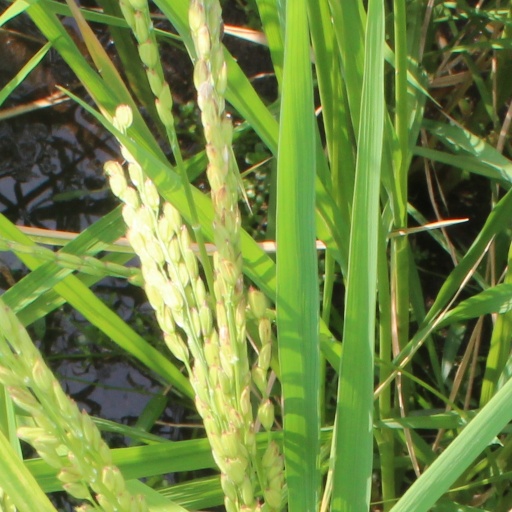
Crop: rice